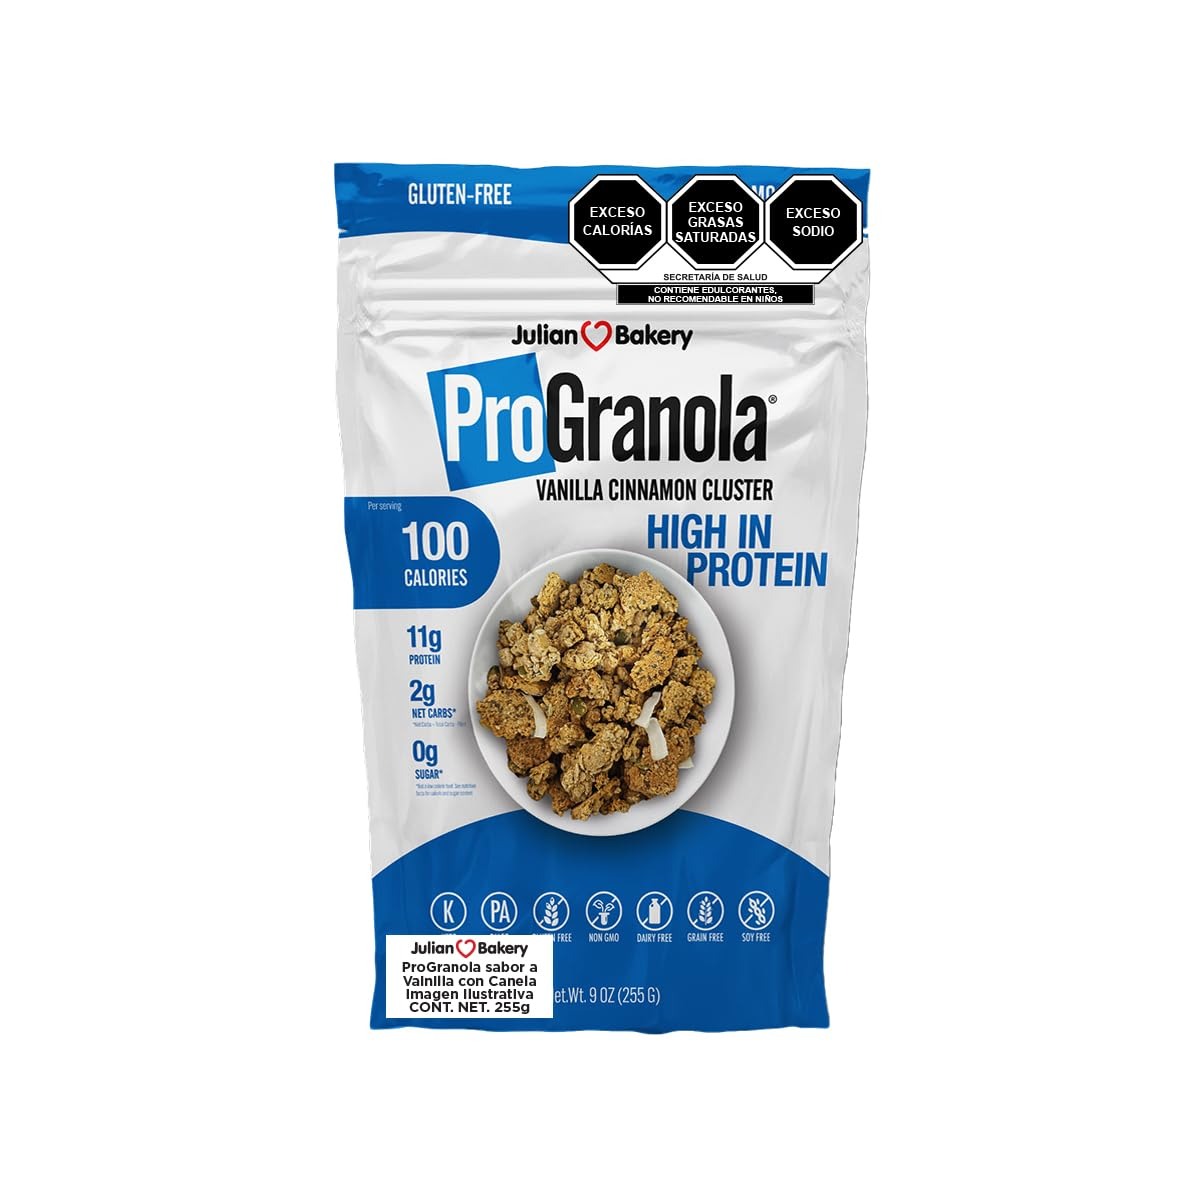
Item Name: Vanilla Cinnamon ProGranola Cluster 9oz
Product Description: Indulge in the joy of ProGranola Vanilla Cinnamon Cluster, a harmonious blend of egg white powder, organic seeds, and energizing vanilla protein. This scrumptious snack is meticulously crafted to be free from gluten, dairy, soy, and GMOs, making it an ideal choice for those following a Paleo or Keto lifestyle.
Value: nan
Unit: None

Price: 9.74